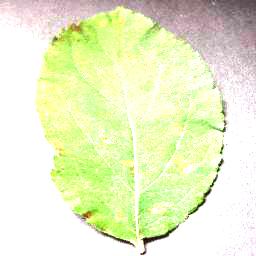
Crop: apple
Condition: cedar_rust